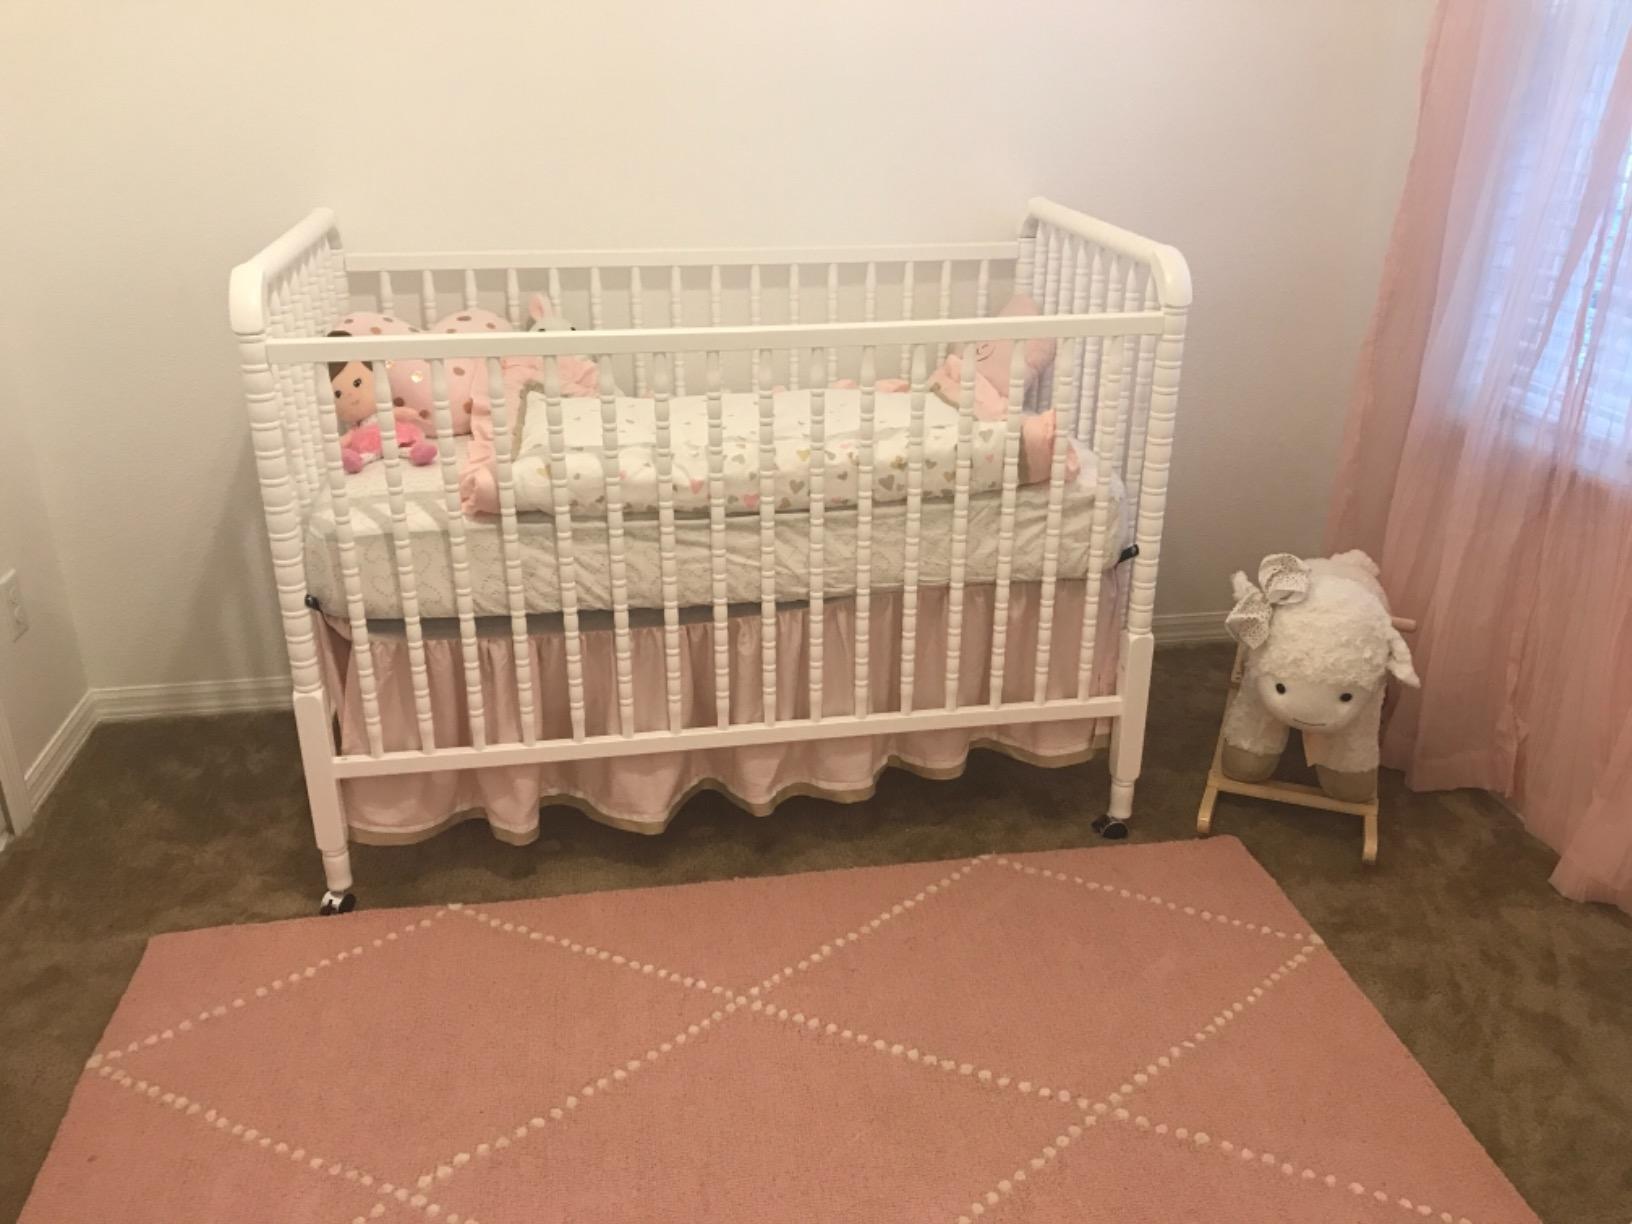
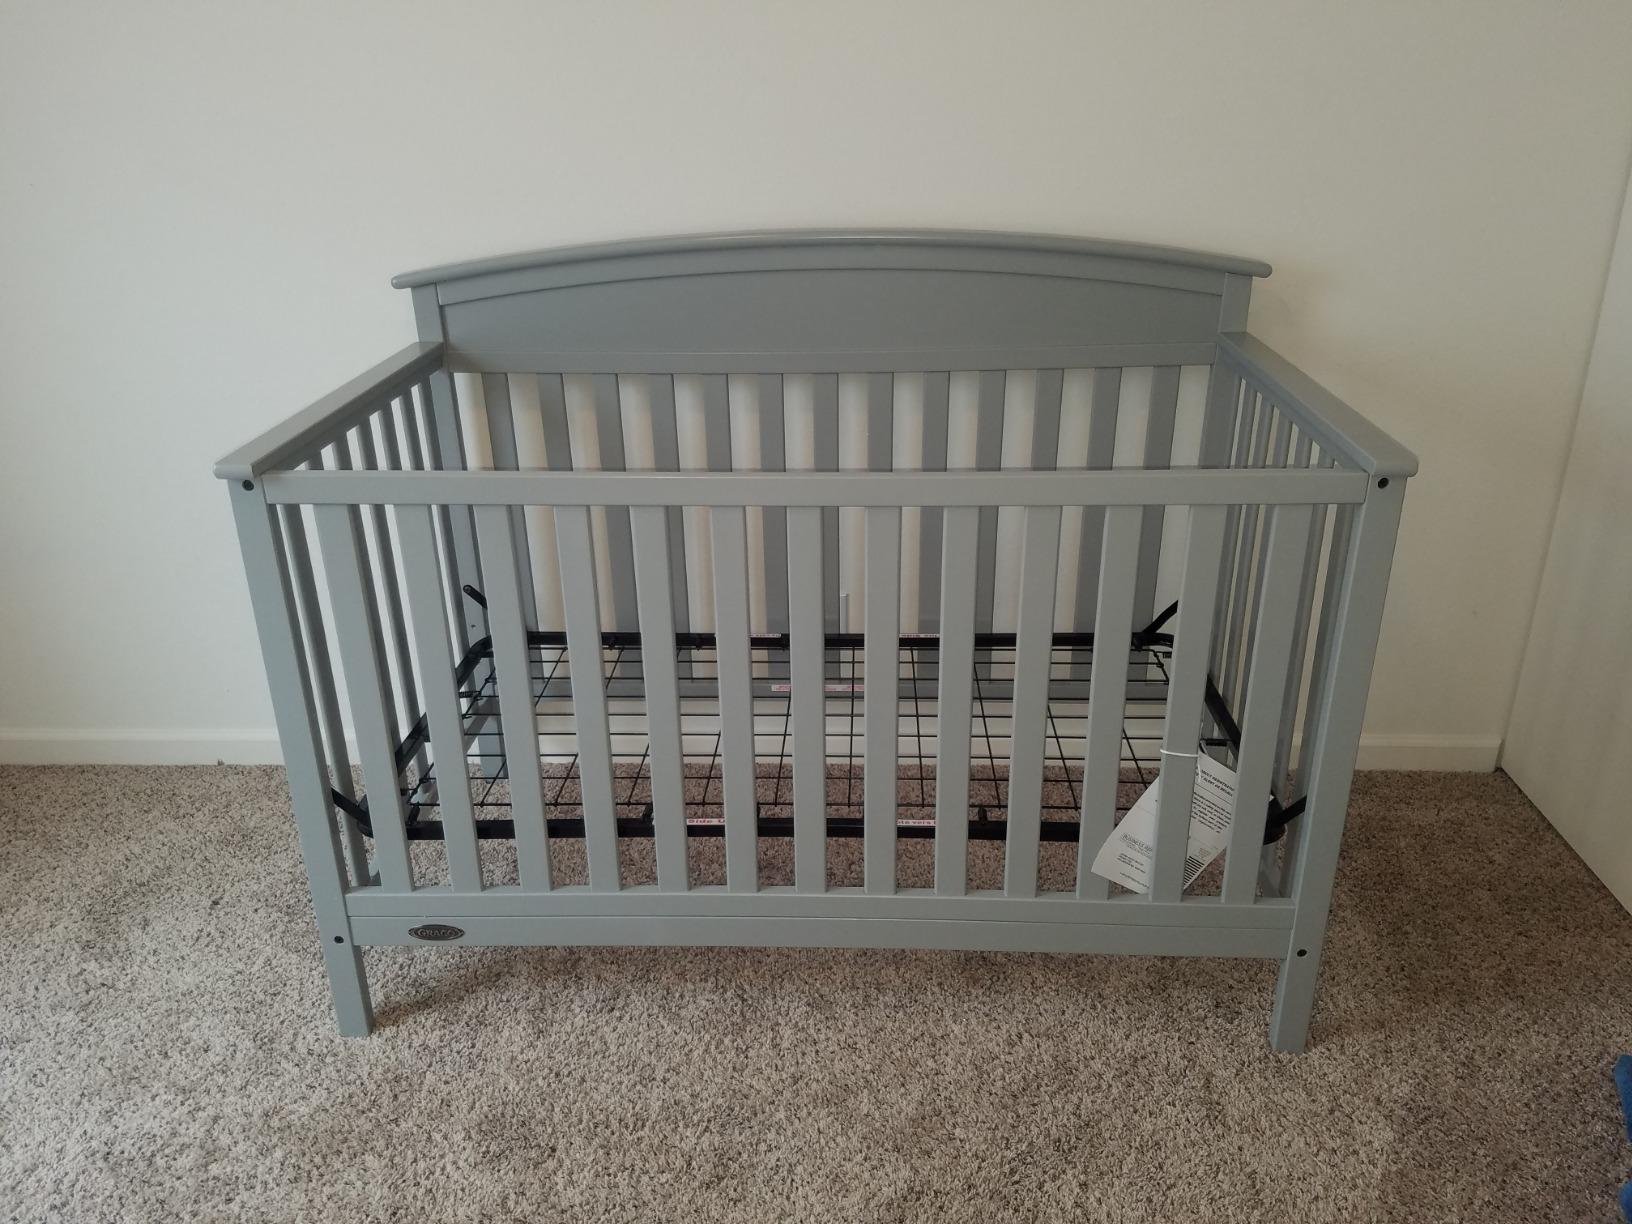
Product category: products_crib
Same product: no